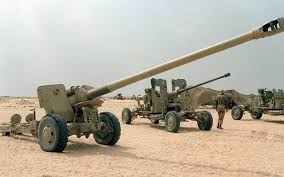
Label: Self Propelled Artillery